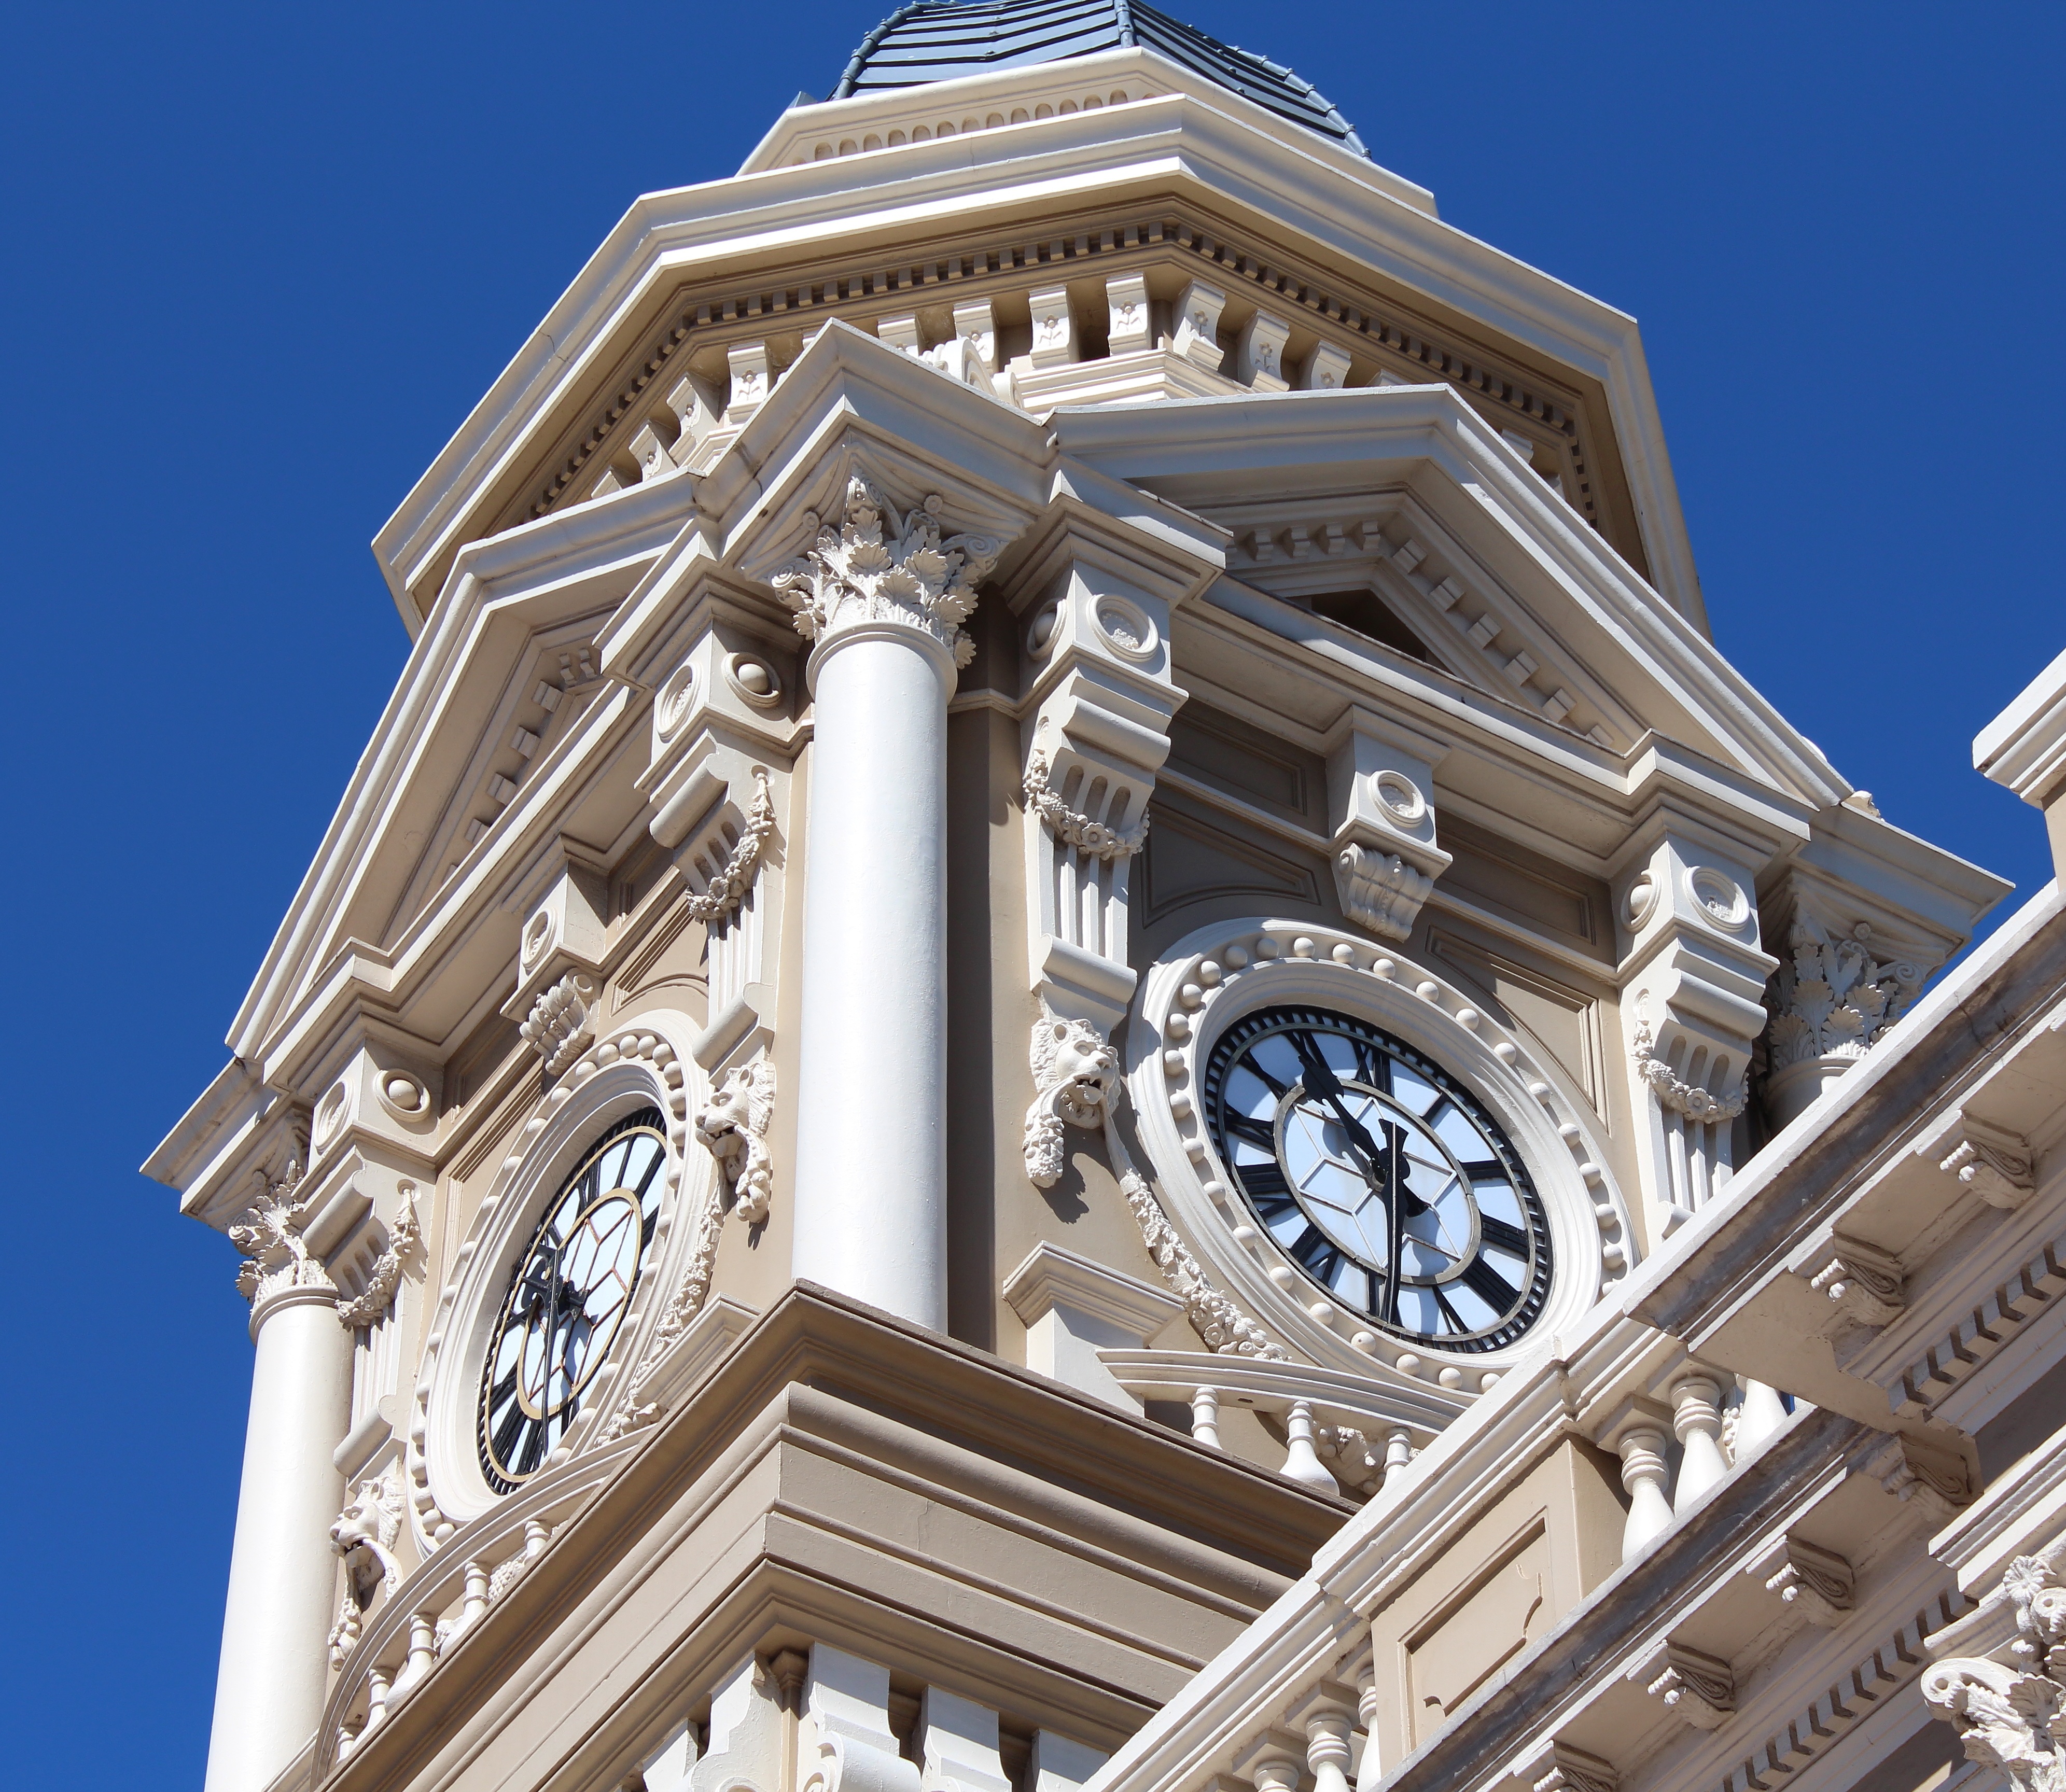
watch, architecture, clock, roof, building, travel, tower, square, landmark, facade, church, cathedral, tourism, place of worship, clock tower, bell tower, sunny, steeple, synagogue, history, basilica, town hall, south africa, city hall, classical architecture, port elizabeth, africa eastern cape